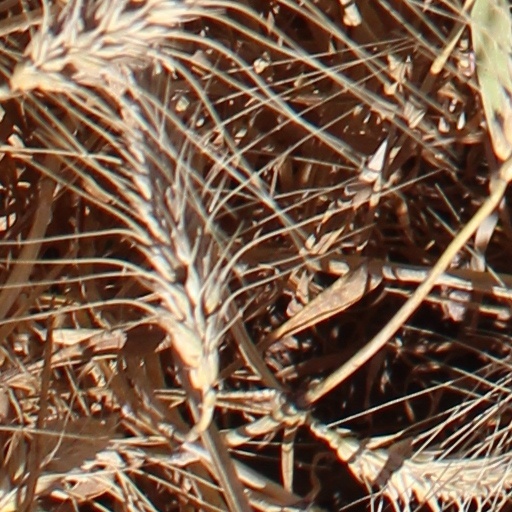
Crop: wheat